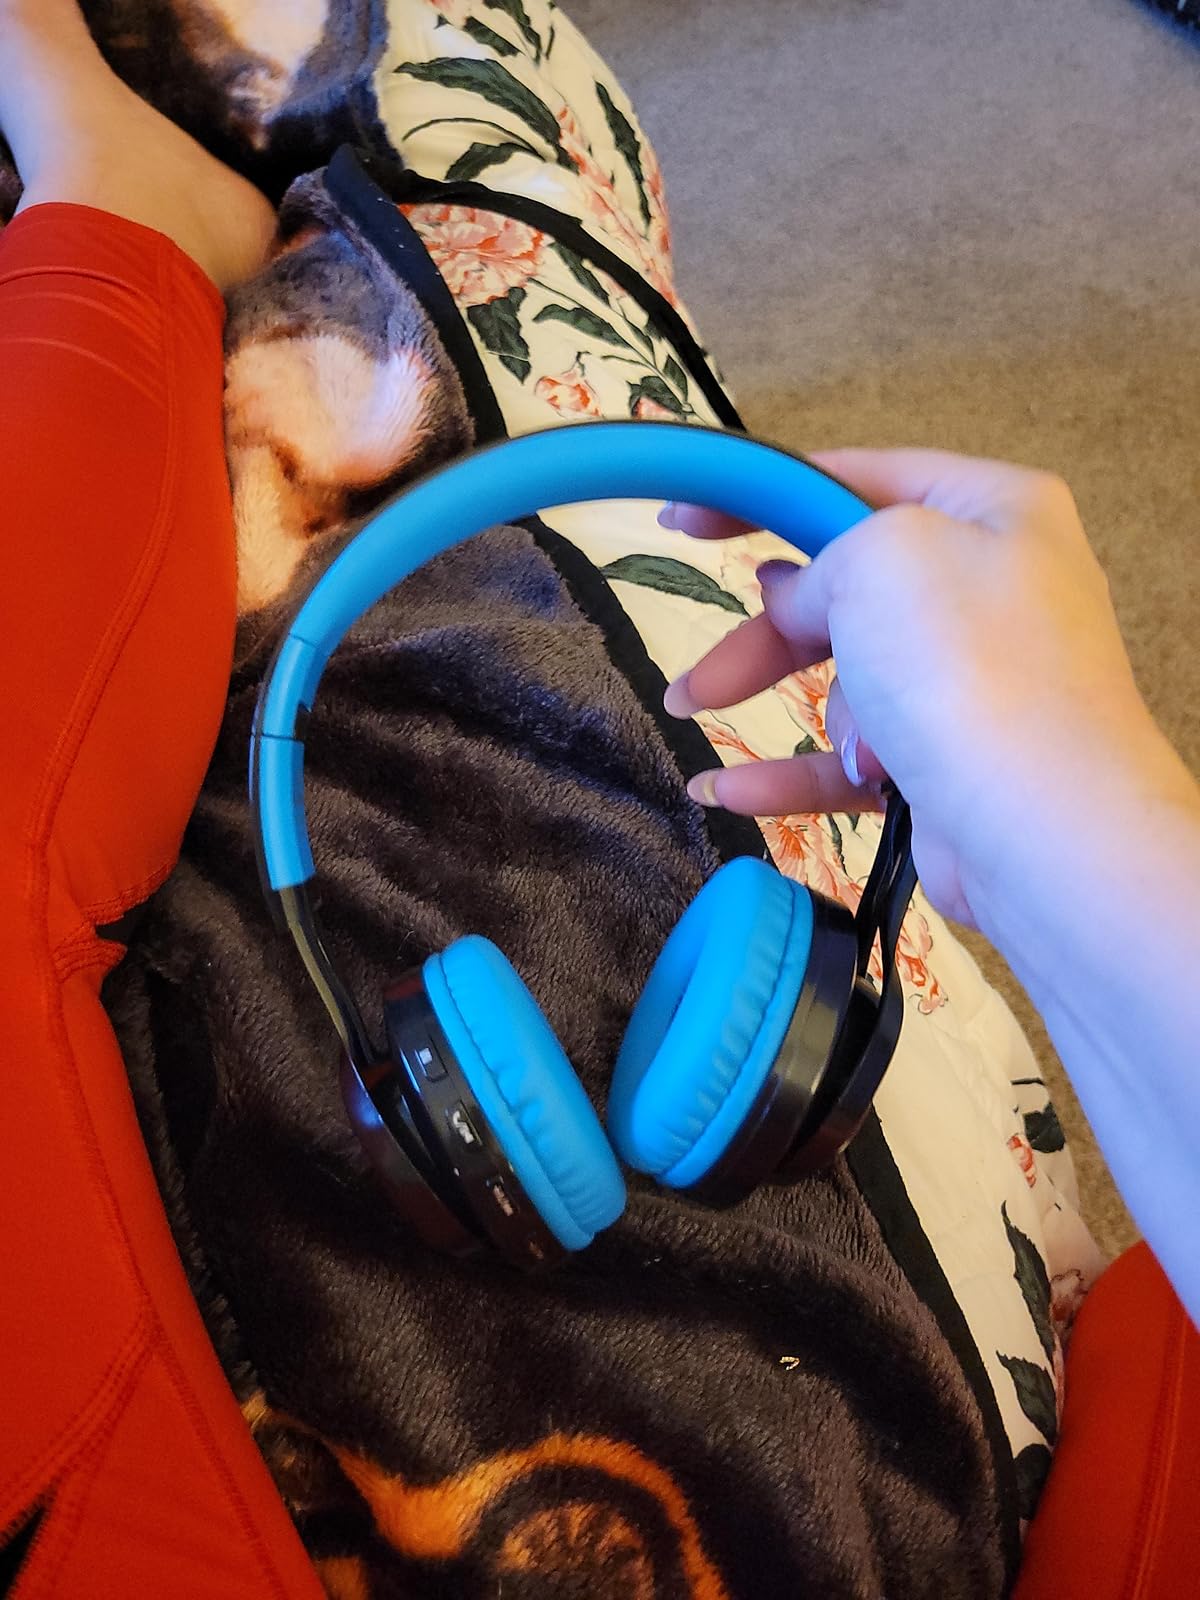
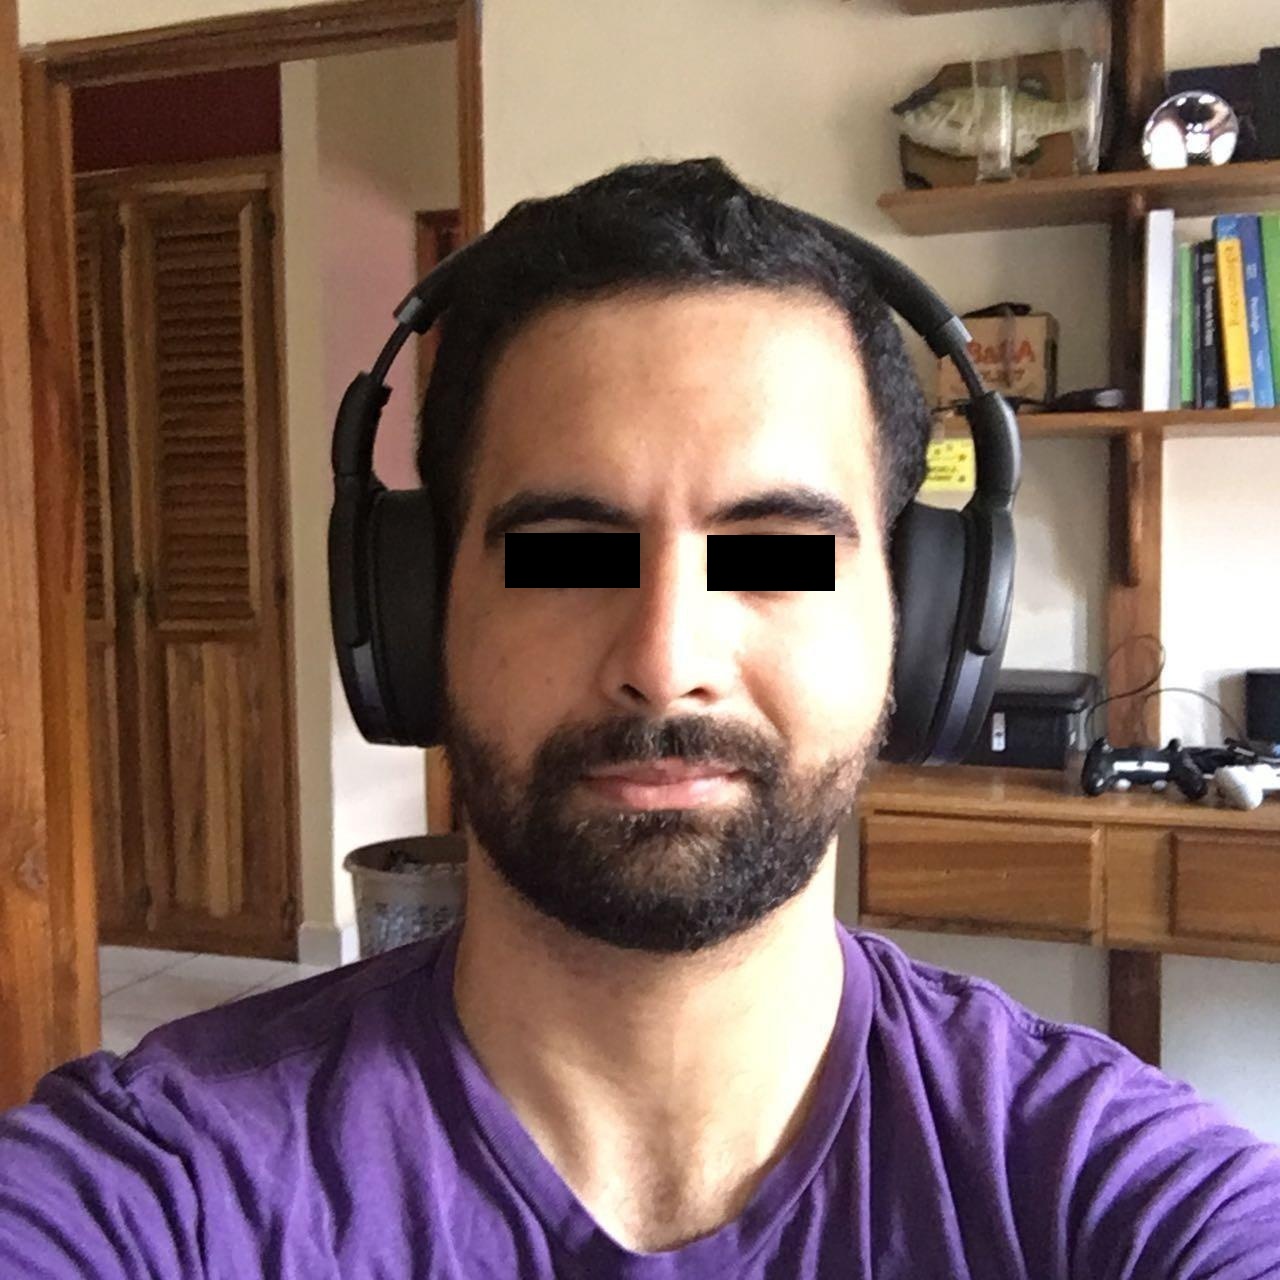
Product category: headphones
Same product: no